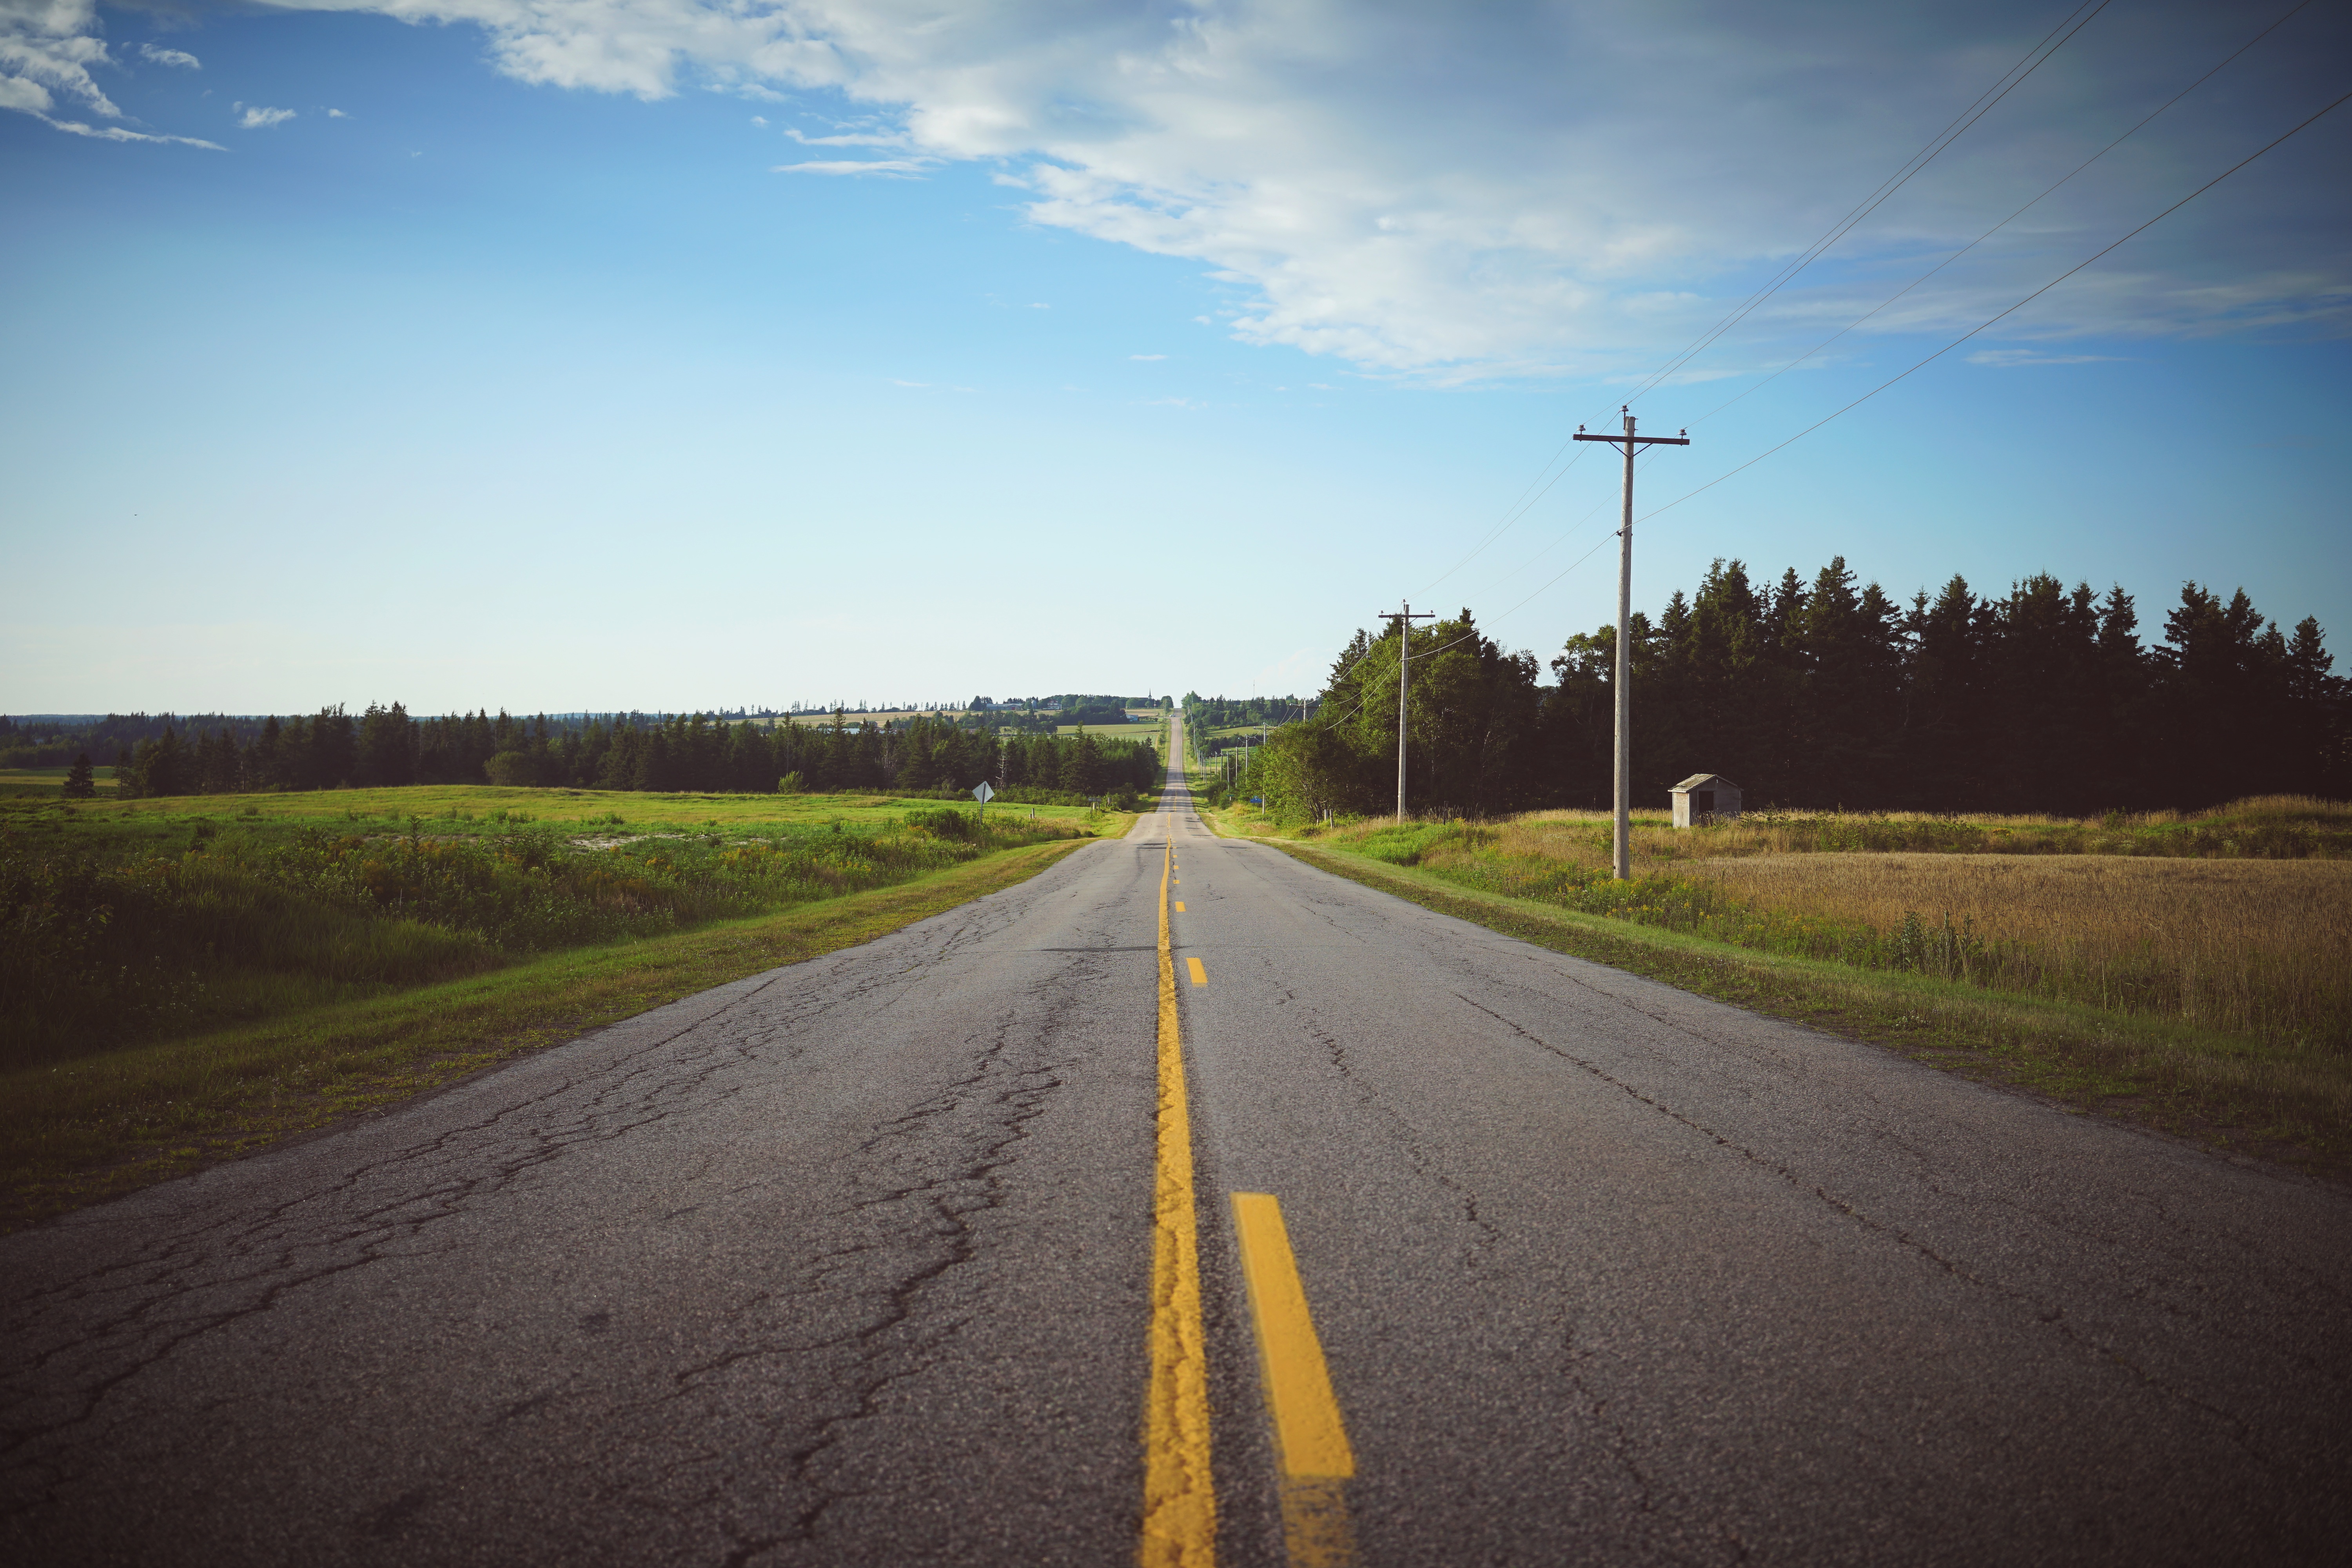
landscape, horizon, cloud, sky, sunset, road, field, prairie, sunlight, morning, hill, highway, driving, asphalt, dirt road, dusk, evening, lane, plain, road trip, infrastructure, rural area, road surface, atmospheric phenomenon, nonbuilding structure